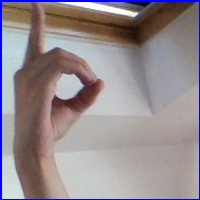
Letra: D